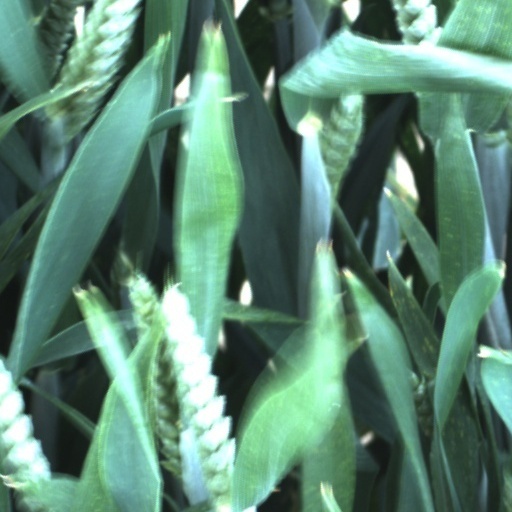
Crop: wheat